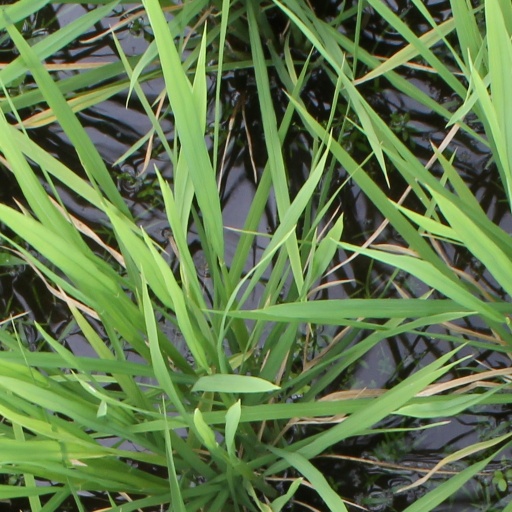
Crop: rice